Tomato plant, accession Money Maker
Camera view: bottom (45 deg); turntable rotation: 60 degrees
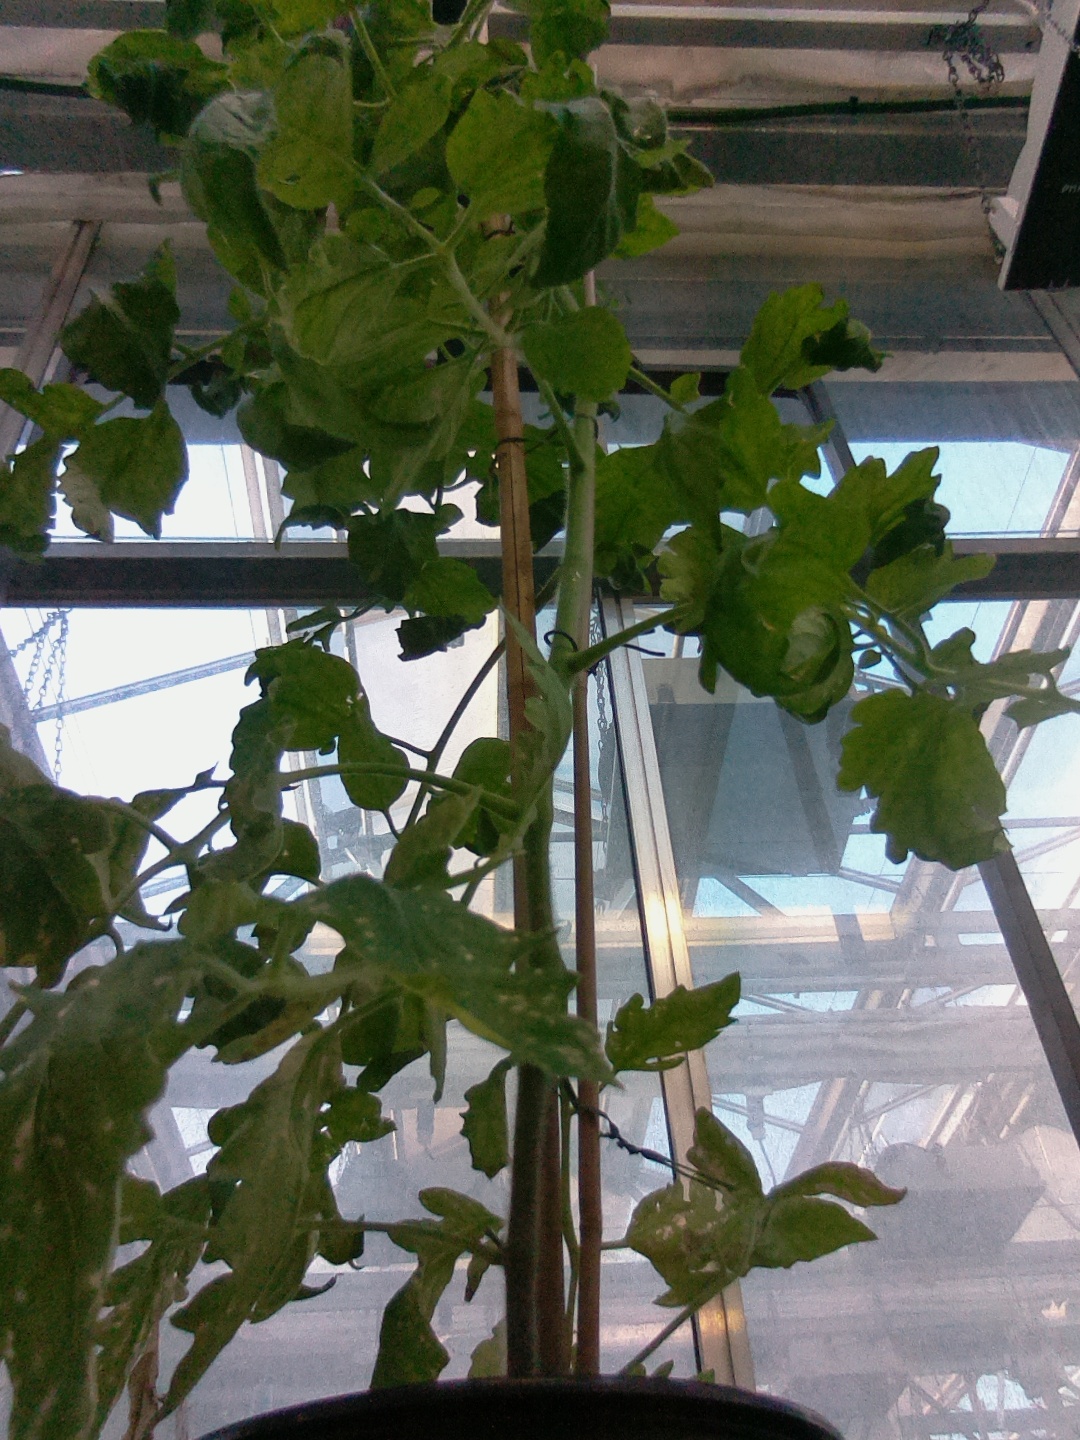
BBCH growth stage 29: 90%-100% Side shoots formed